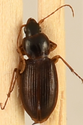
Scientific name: Synuchus impunctatus
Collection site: University of Notre Dame Environmental Research Center NEON (UNDE), plot UNDE_012